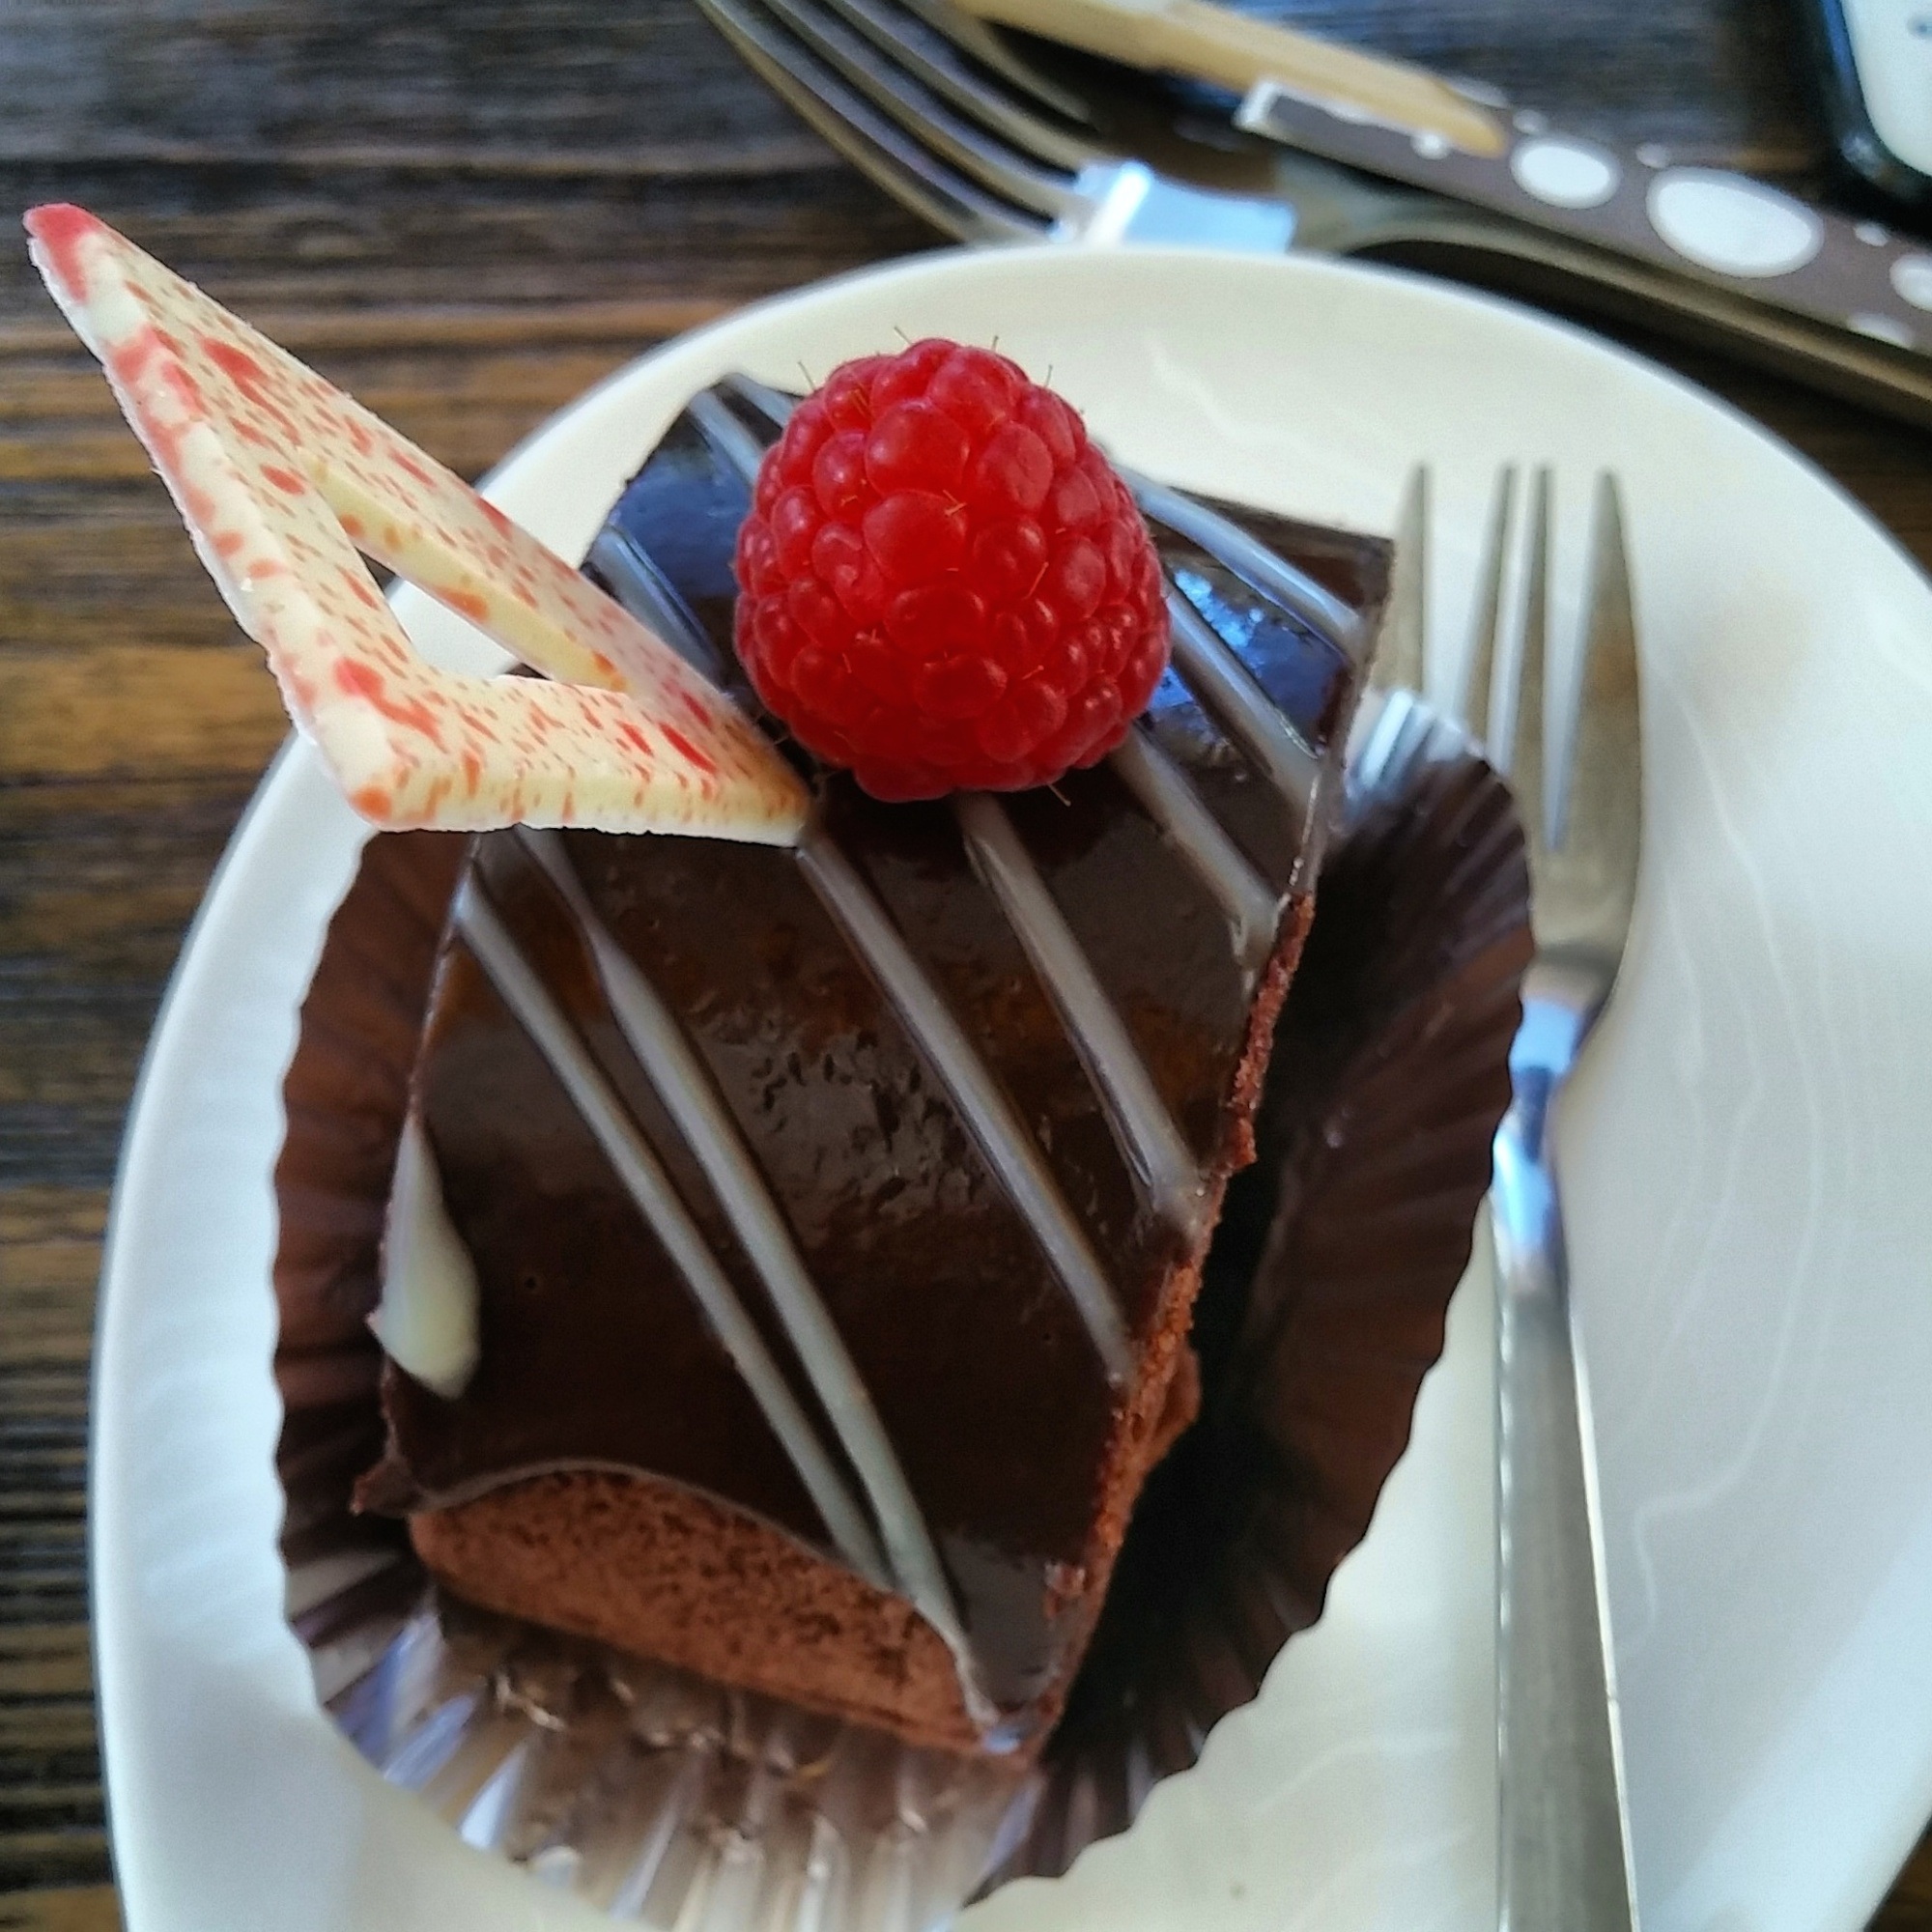
cafe, raspberry, berry, sweet, food, red, produce, chocolate, baking, dessert, delicious, cake, bakery, chocolate cake, sweets, icing, tasty, sachertorte